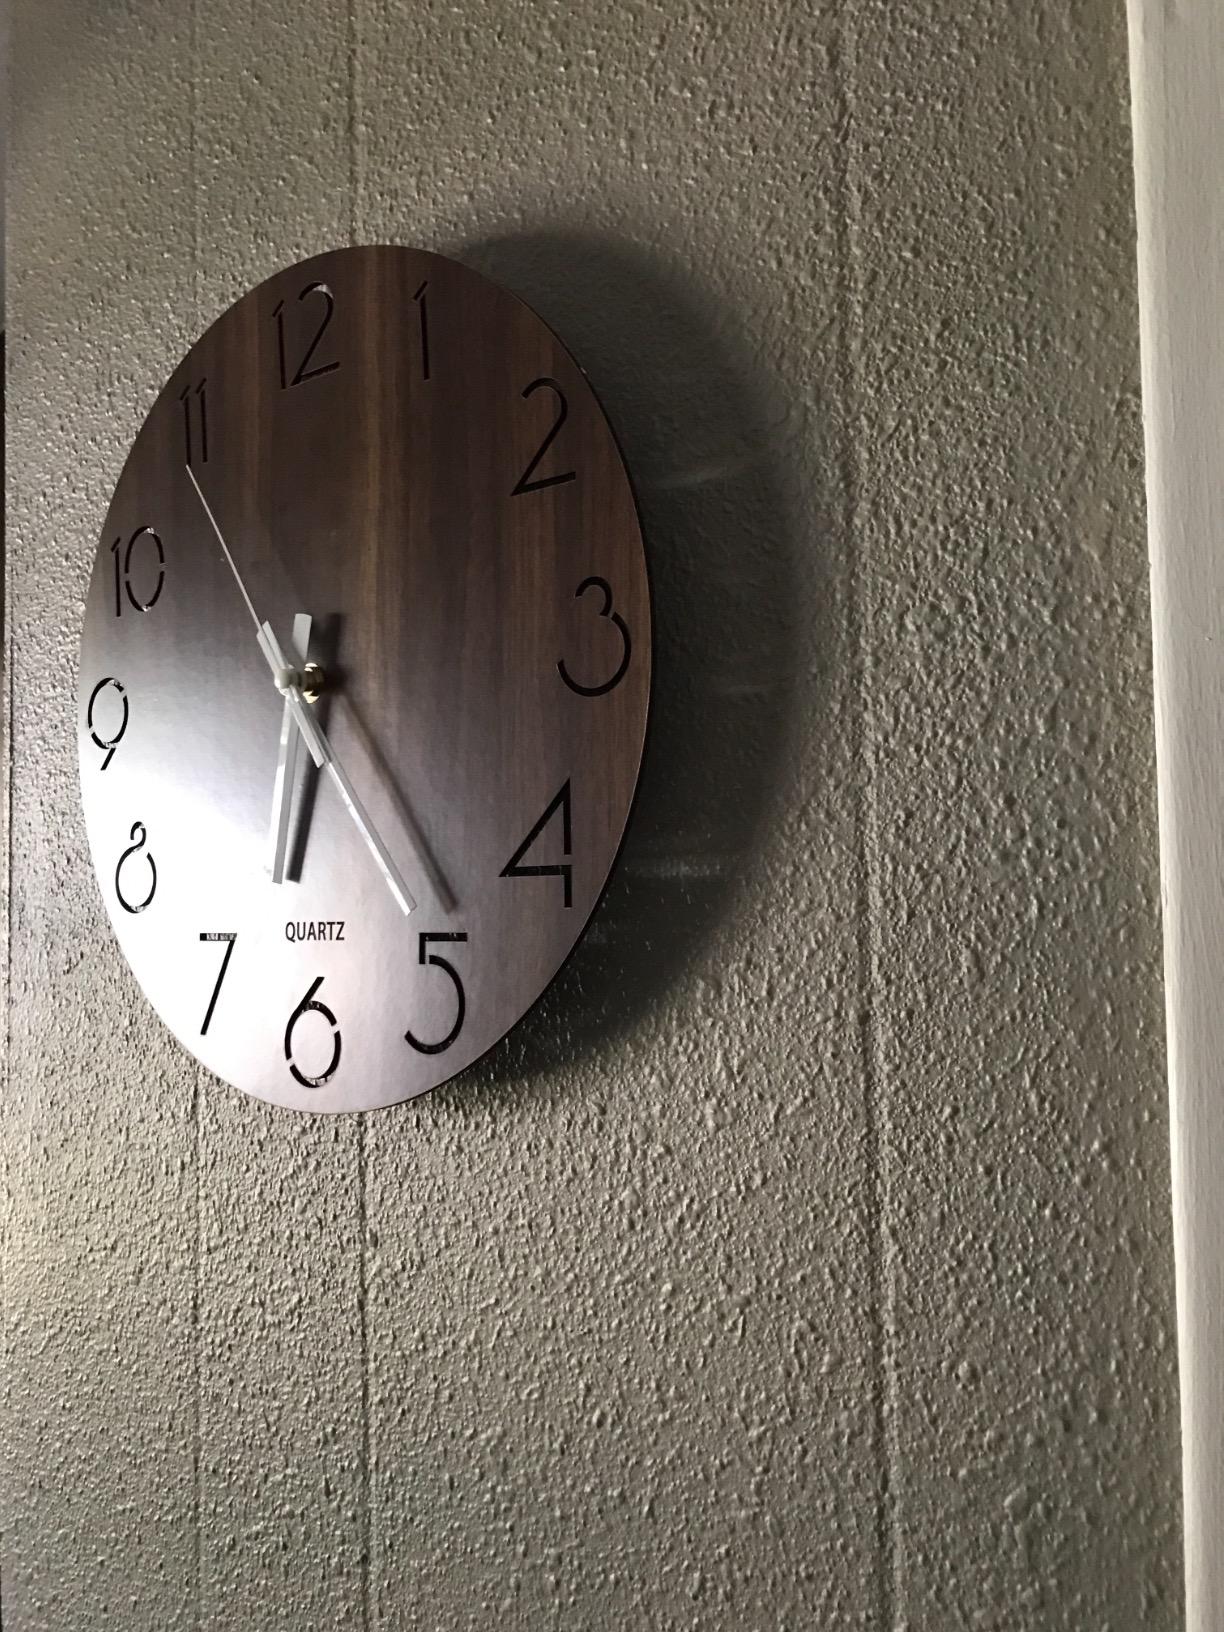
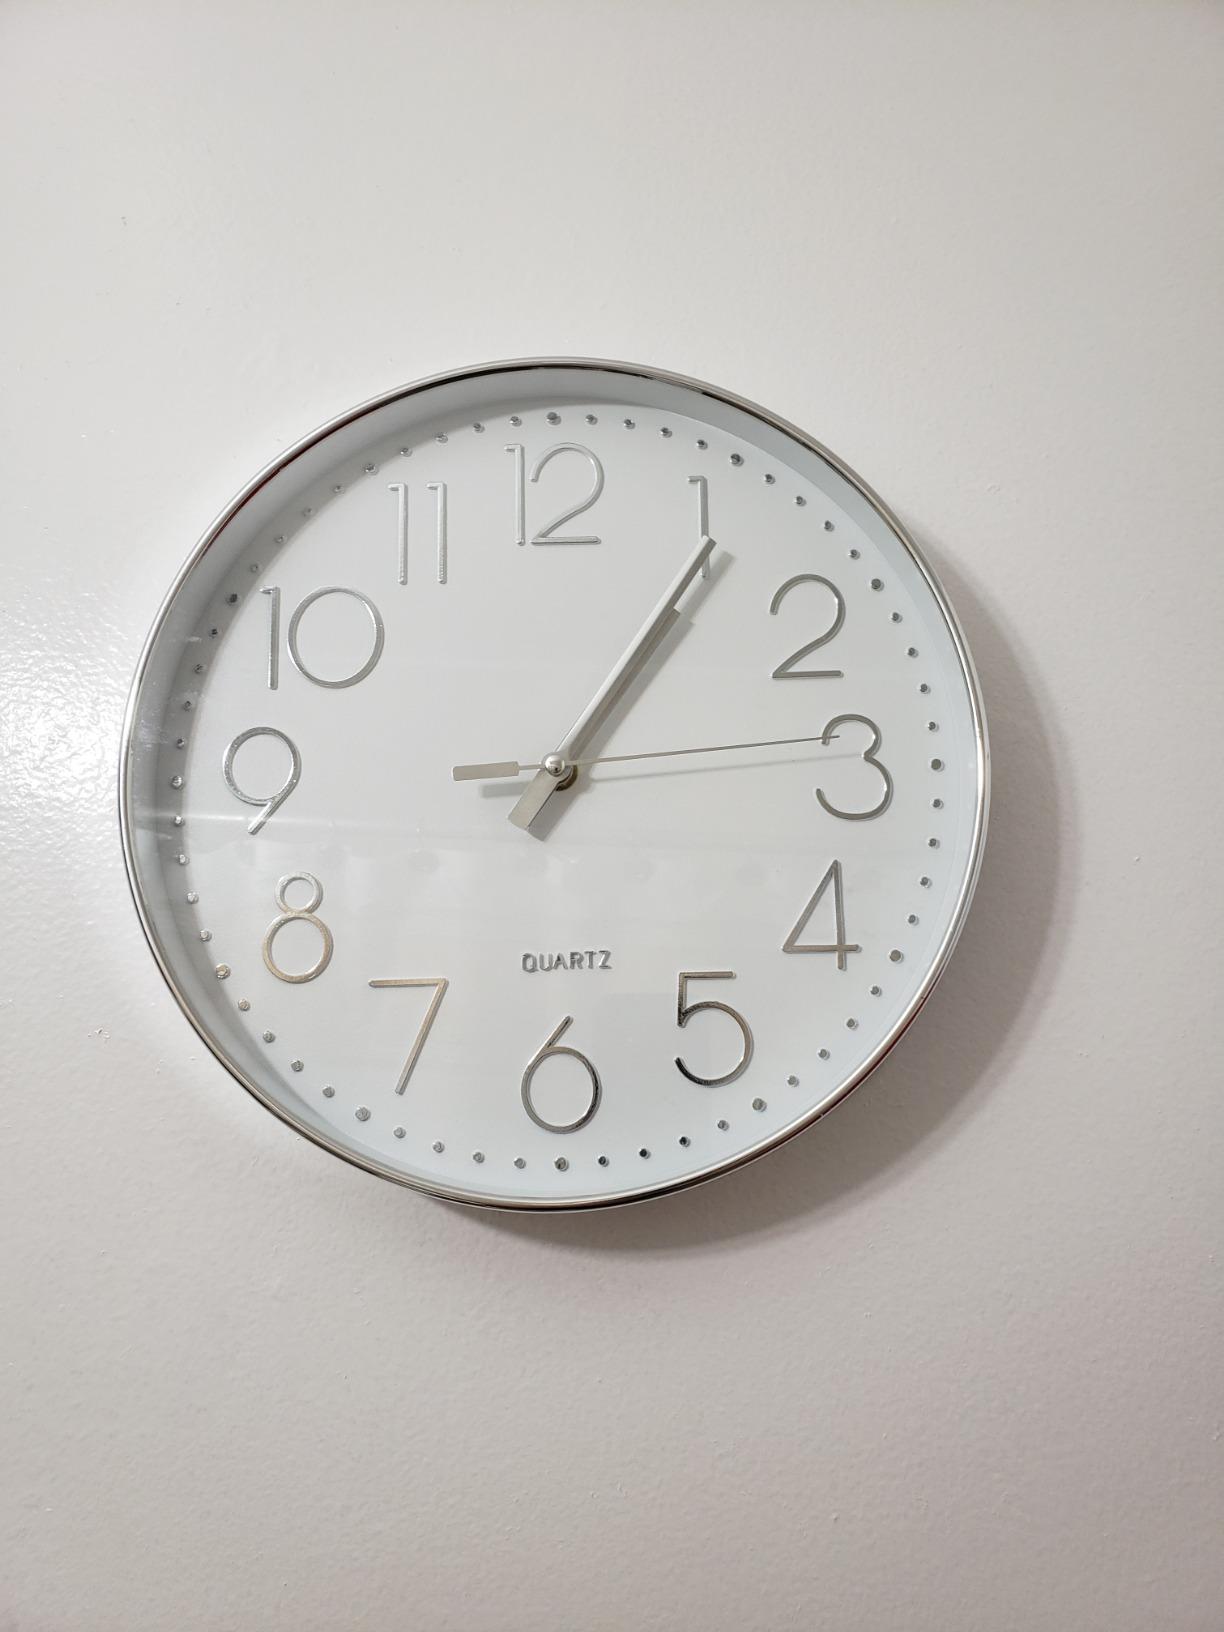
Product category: clock
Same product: no